Pingquan

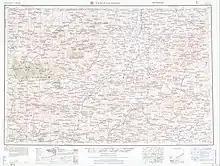
Map including Pingquan (labeled as P'ING-CH'ÜAN (PA-KOU) ) (AMS, 1951)

Pingguan was formerly called Bakou (Pakow). It absorbed Chinese colonies in the neighboring Mongol land: a large portion of the Kharachin Right Wing Banner and a large part of the Kharachin Middle Banner. Both banners belonged to the Josutu League. During the Jindandao Incident of 1891, Pingquan was assaulted by Chinese religious sects. Catholic church were burnt and Chinese converts were massacred.